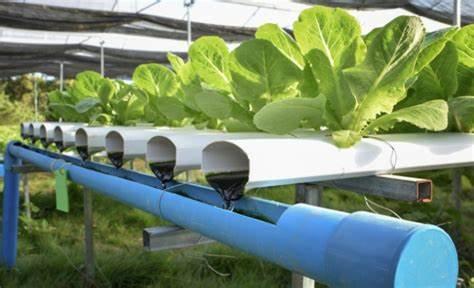
Shamba ndogo la mimea linatumia mfumo wa kisasa wa [cs] hydoponics[cs], ambapo mimea ya saladi yenye majani makubwa na ya kijani kibichi, imepandwa kwenye mabomba meupe ya PVC. Mabomba haya, yamewekwa juu ya miundo ya chuma na chini yake kuna bomba kubwa la bluu linaloonekana kuwa sehemu ya mfumo wa kumwagilia.